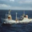
Label: ship